Pāua

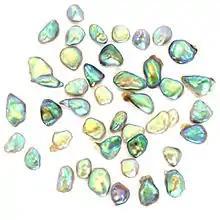
New Zealand abalone pearls

To produce pāua pearls, the pāua are harvested from the wild stocks (at the legal size of ), and shell or plastic implants are either poked through the shell or fixed in place under the shell with glue. The shape of the insert dictates the shape of the final pearl. After the pāua are “nucleated,” they are kept in tanks for 2 to 3 years and fed on either seaweed or meal, during which time they coat the insert with nacre. They are then harvested from the tanks, the meat is shucked, and the pearl is removed.